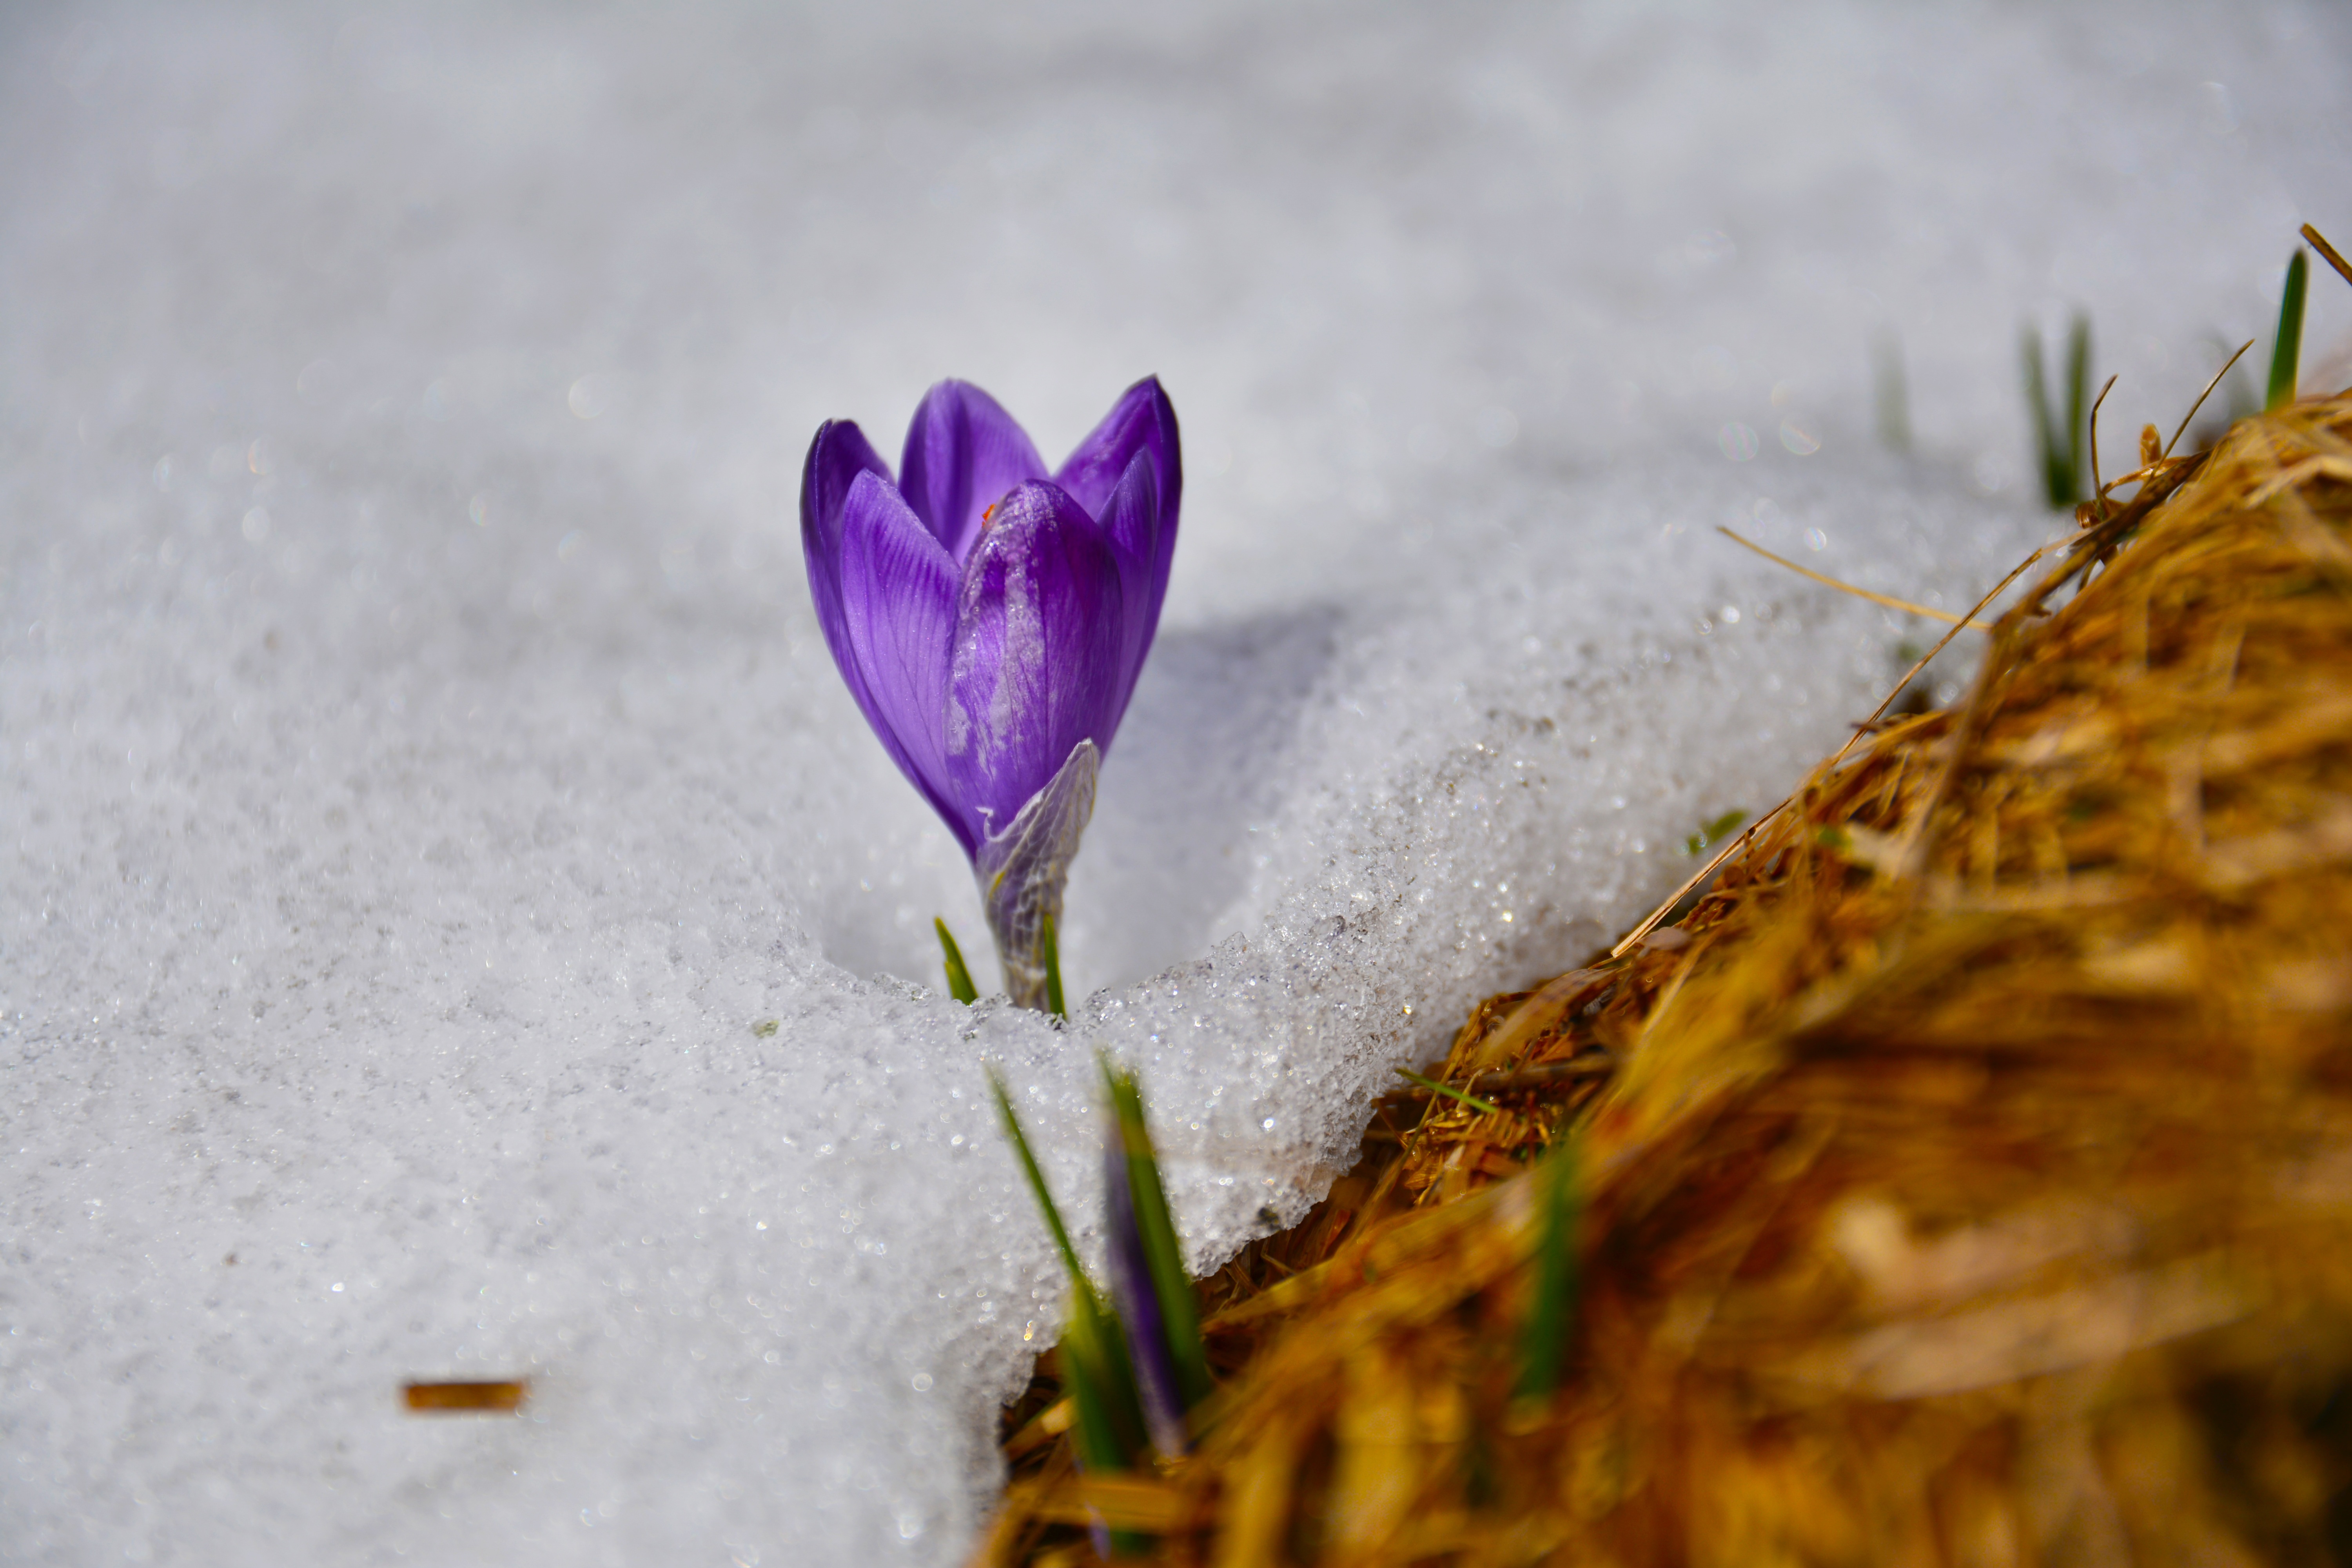
nature, mountain, snow, plant, leaf, flower, petal, spring, botany, flora, wildflower, close up, eye, poland, organ, crocus, macro photography, flowering plant, chocho owska valley tatra, plant stem, land plant